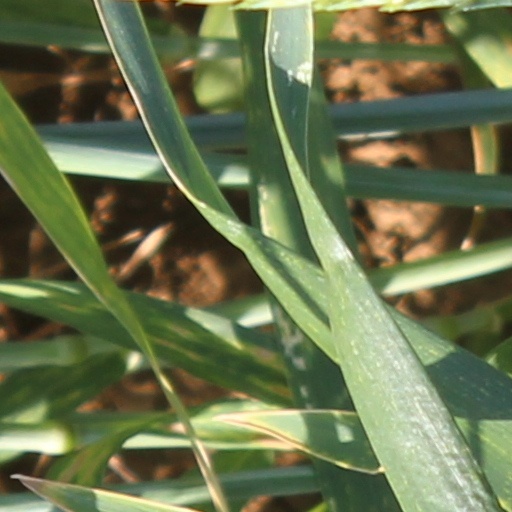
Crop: wheat